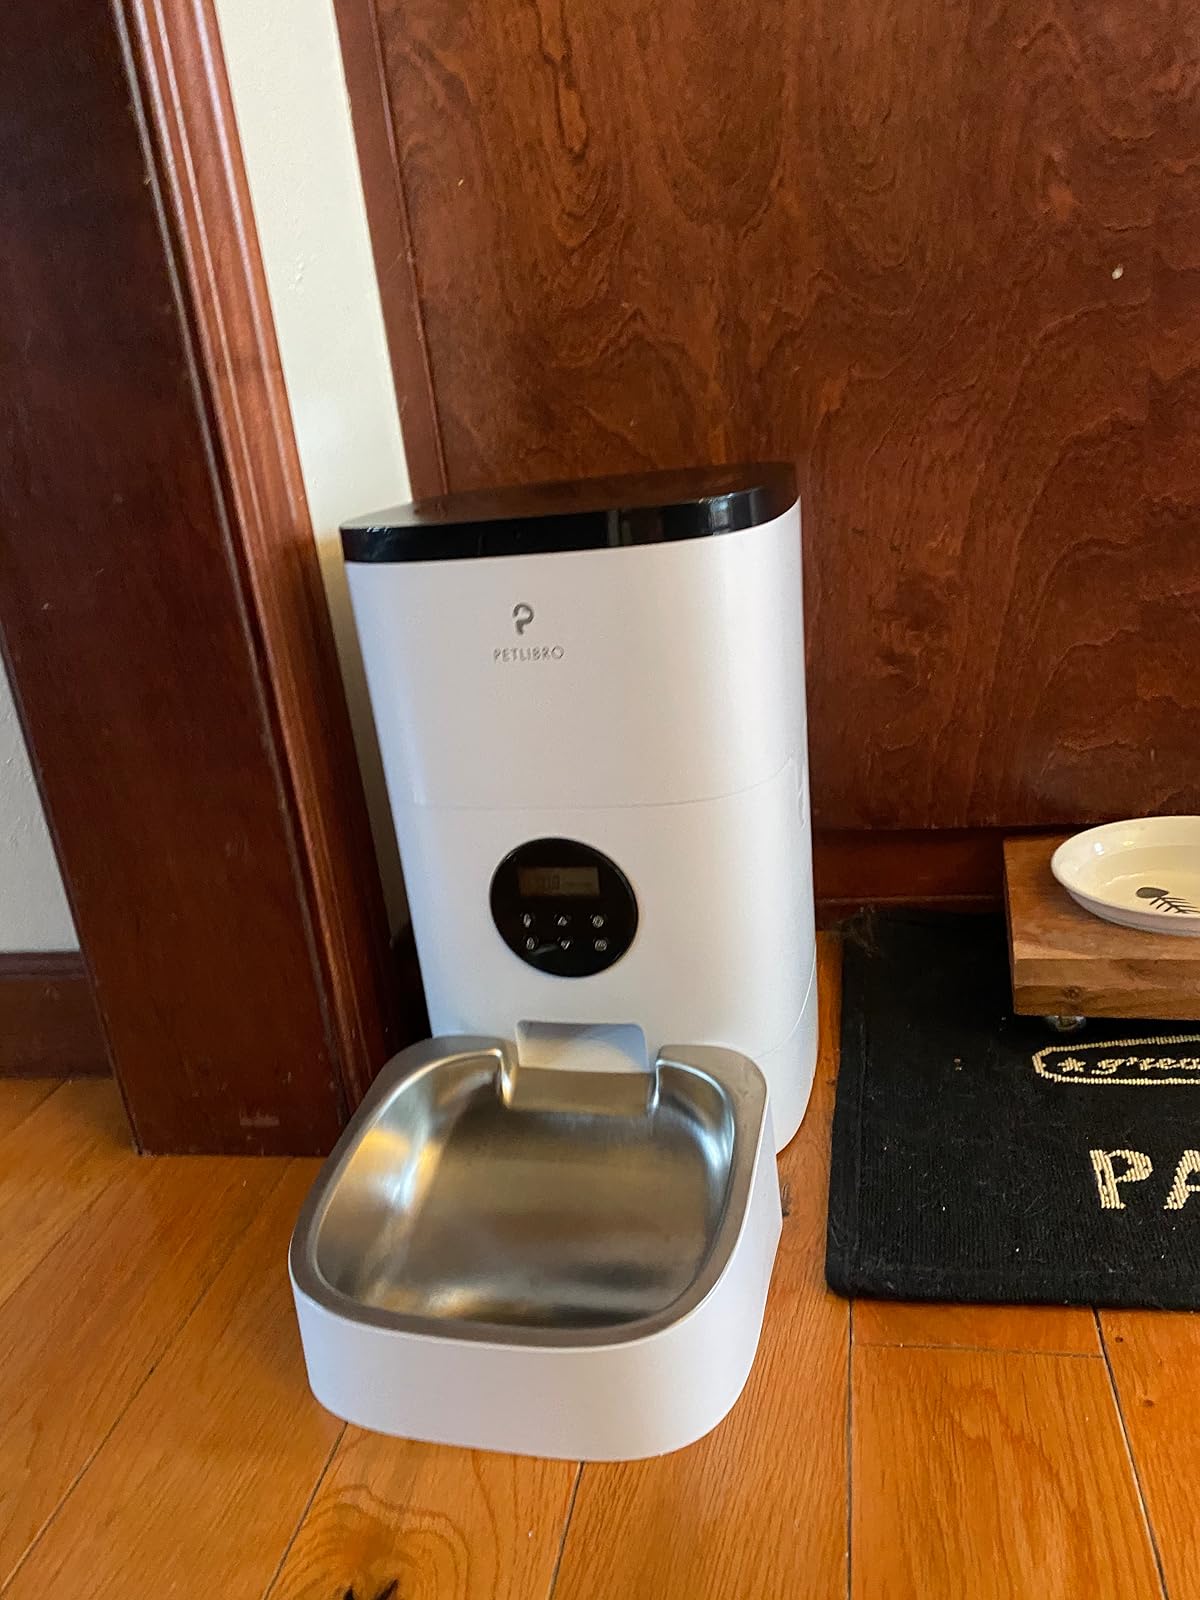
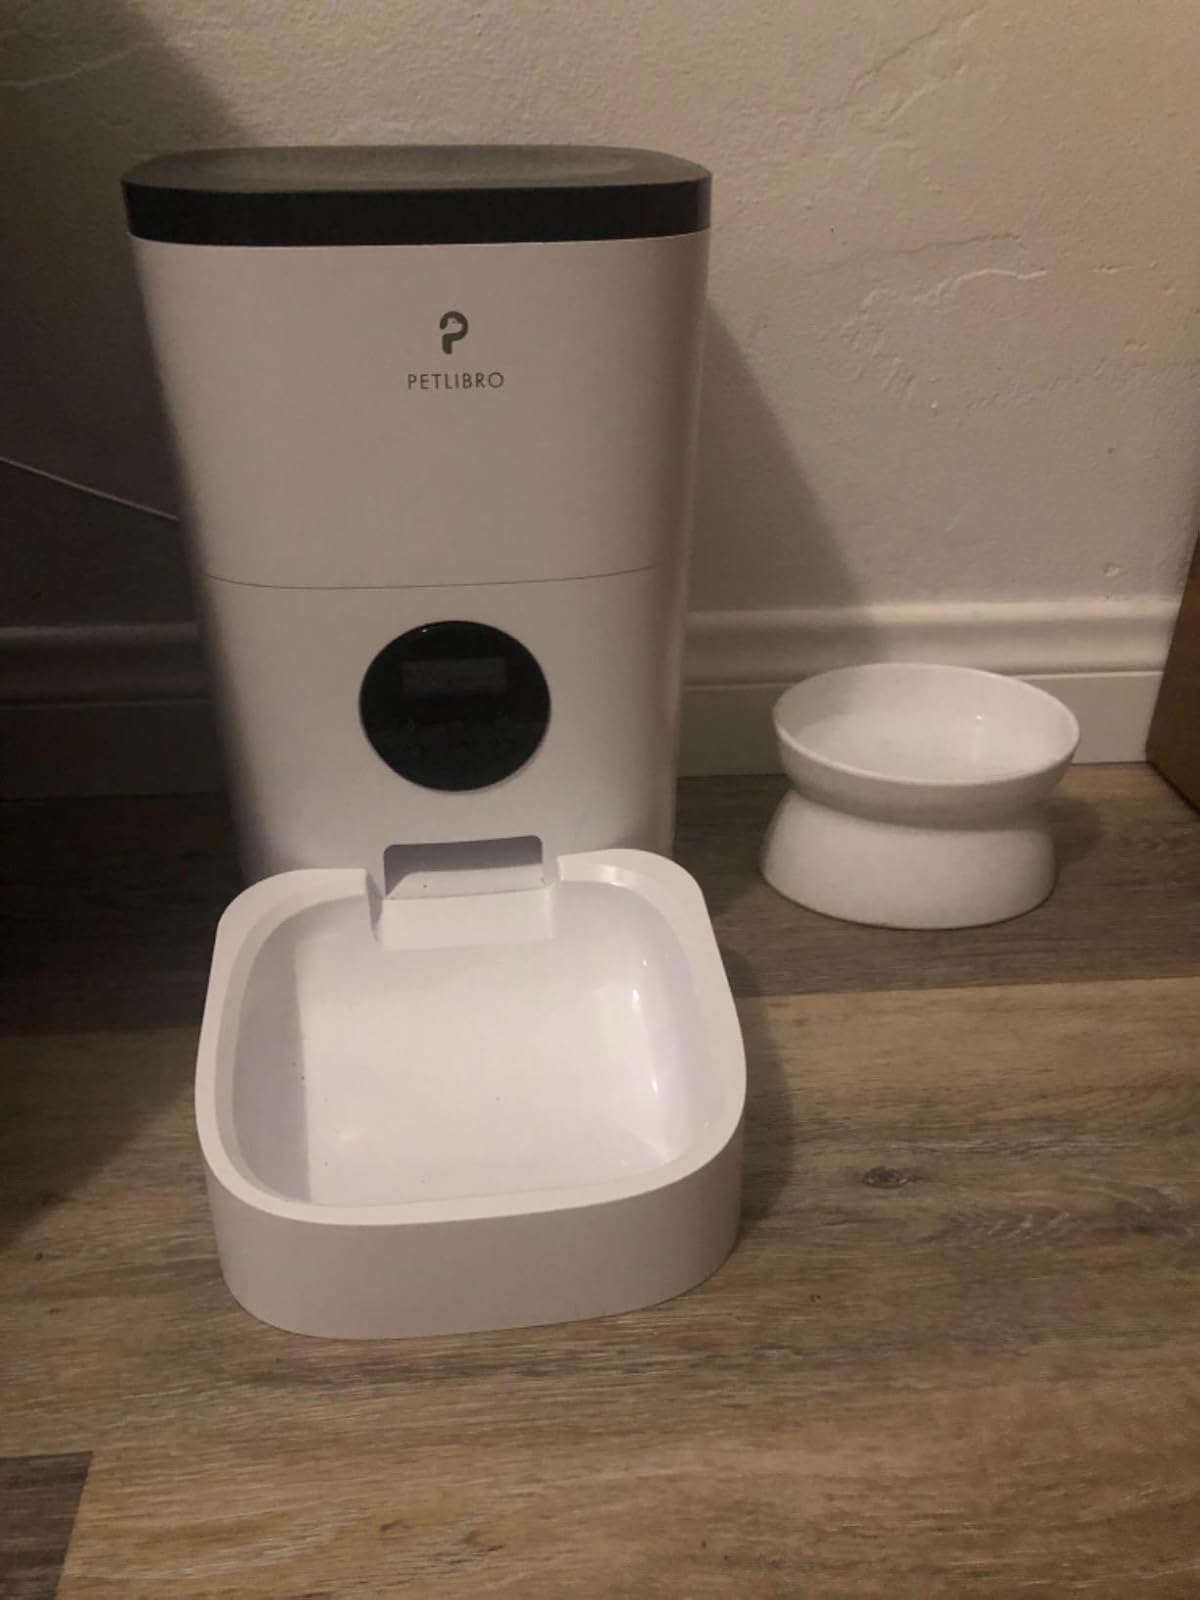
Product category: items_feeder
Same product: yes